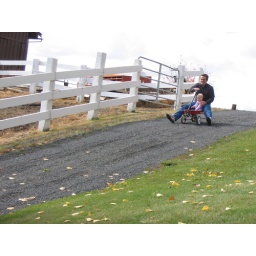
tree in fence